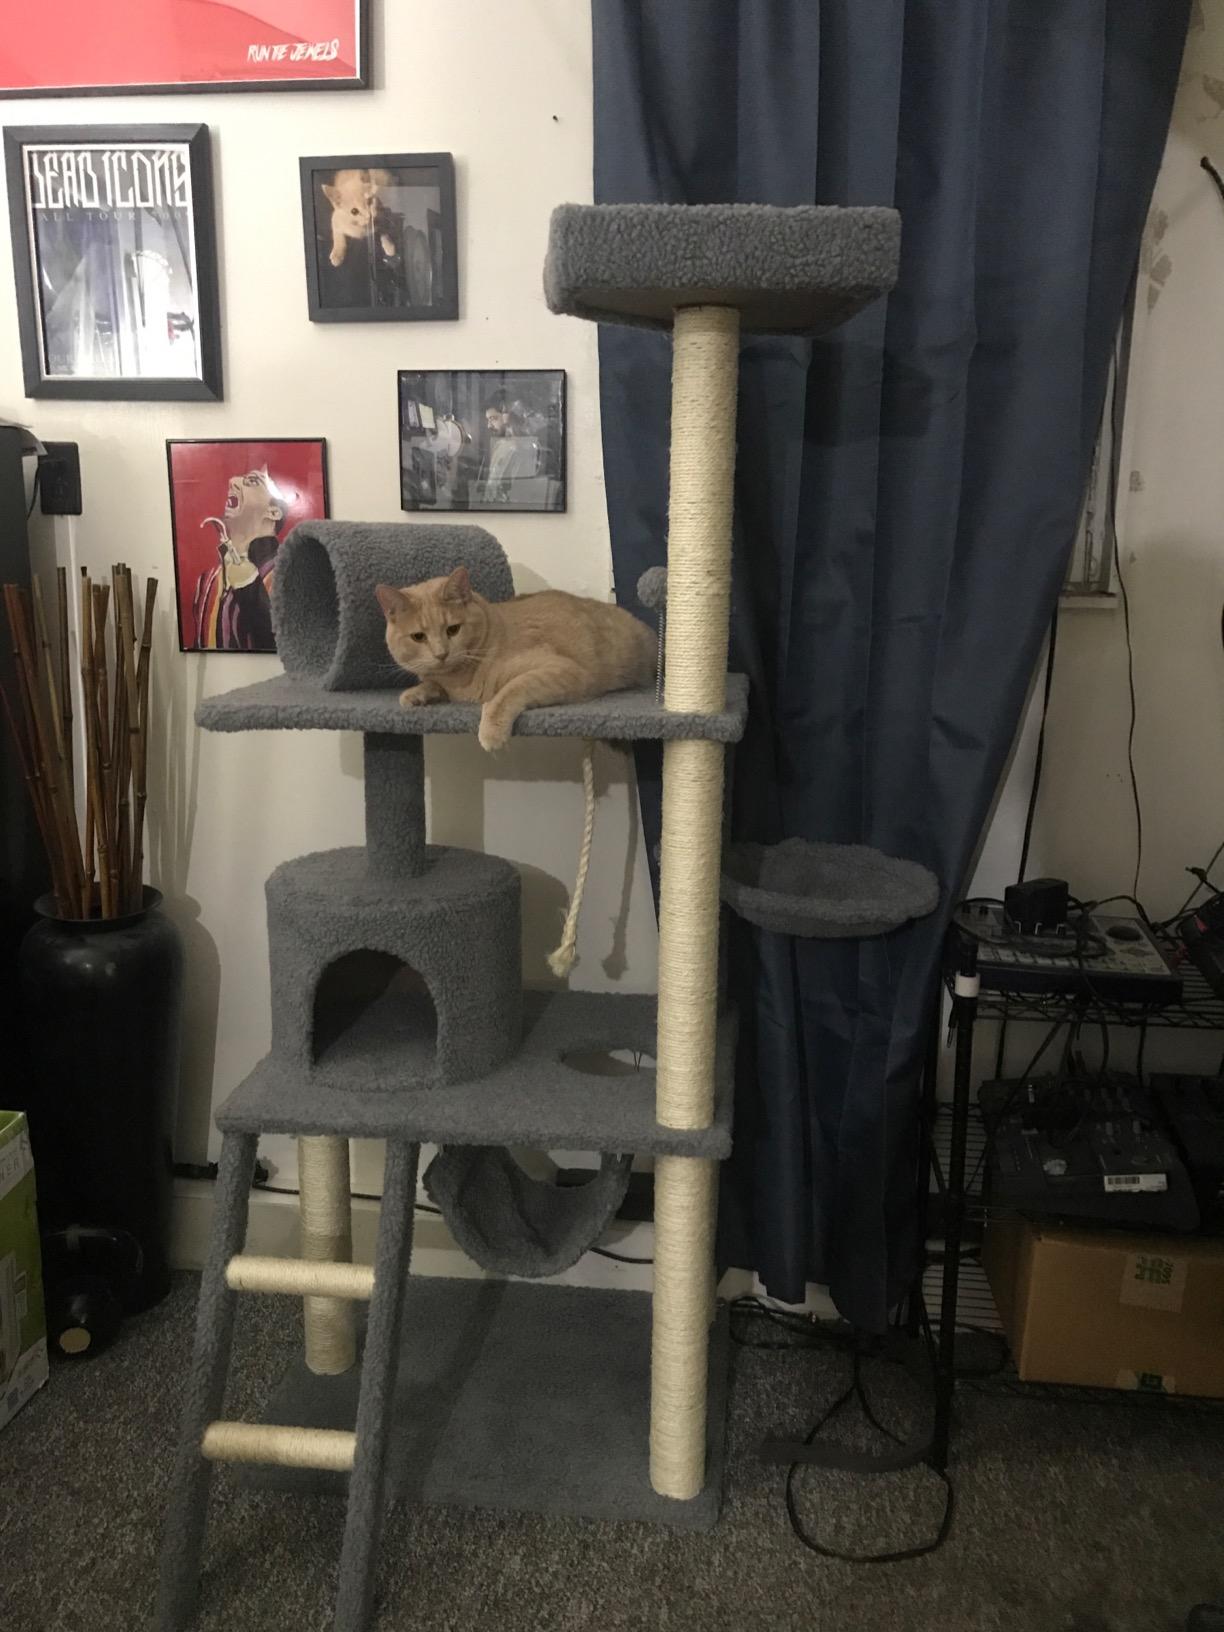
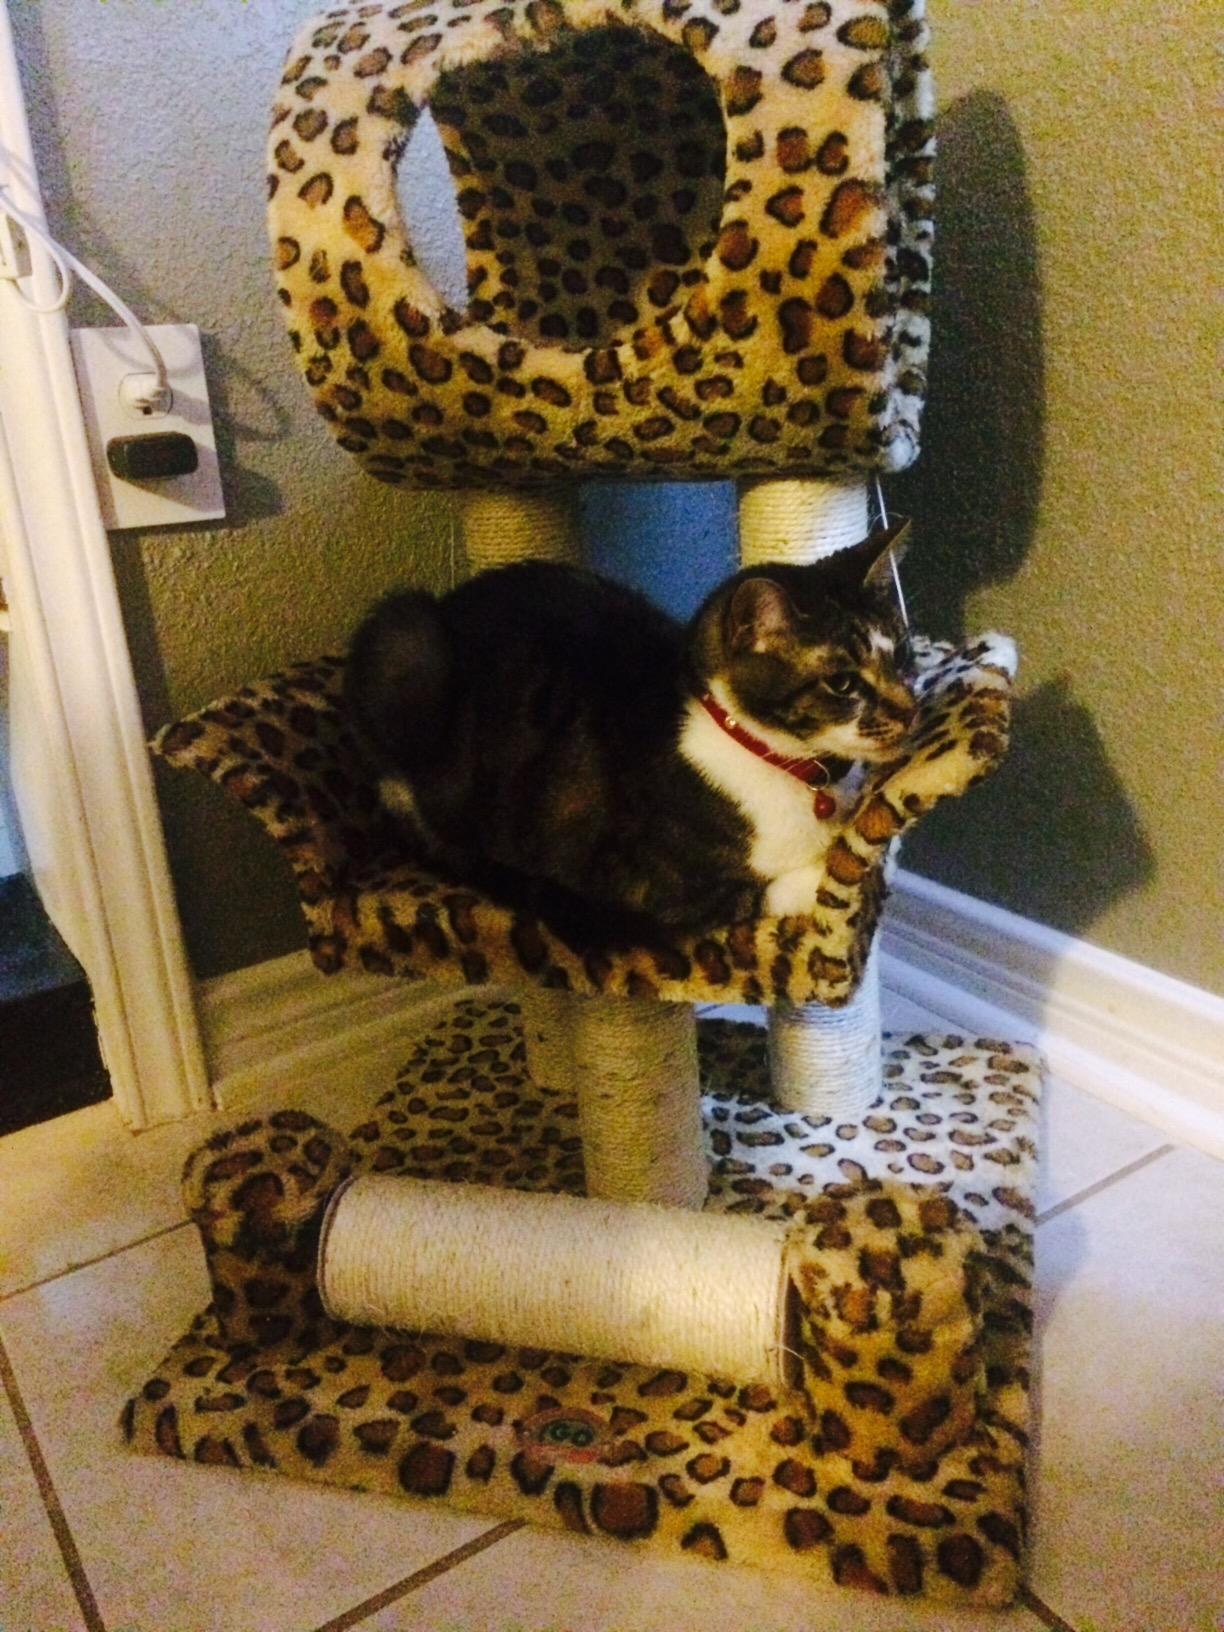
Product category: items_cat tree
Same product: no